Grauballe Man

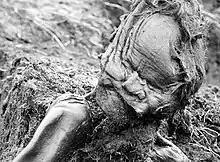
The body of the Grauballe Man upon his discovery.

The Grauballe Man is a bog body that was uncovered in 1952 from a peat bog near the village of Grauballe in Jutland, Denmark. The body is that of a man dating from the late 3rd century BC, during the early Germanic Iron Age. Based on the evidence of his wounds, he was most likely killed by having his throat slit. His corpse was then deposited in the bog, where his body was naturally preserved for over two millennia. His was not the only bog body to be found in the peat bogs of Jutland. Together with other notable examples, Tollund Man and the Elling Woman, Grauballe Man represents an established tradition at the time. It is commonly thought that these killings, including that of Grauballe Man, were examples of human sacrifice, possibly an important rite in Iron Age Germanic paganism.